Sathi Savithri

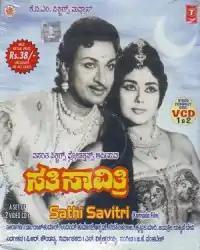

Sathi Savithri is a 1965 Indian Kannada-language film, directed by P. R. Kaundanya and produced by N. Vishweshwariah. The film stars Rajkumar, Udaykumar, Narasimharaju and K. S. Ashwath. The musical score for the film was composed by G. K. Venkatesh.